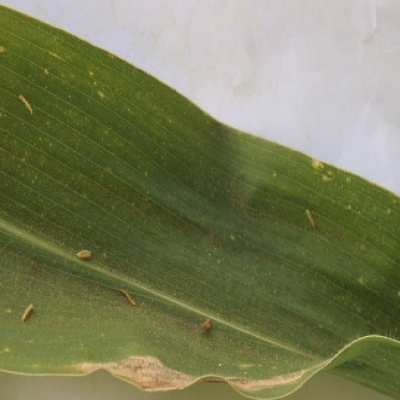
Label: Corn_(Maize)___Leaf_Spot